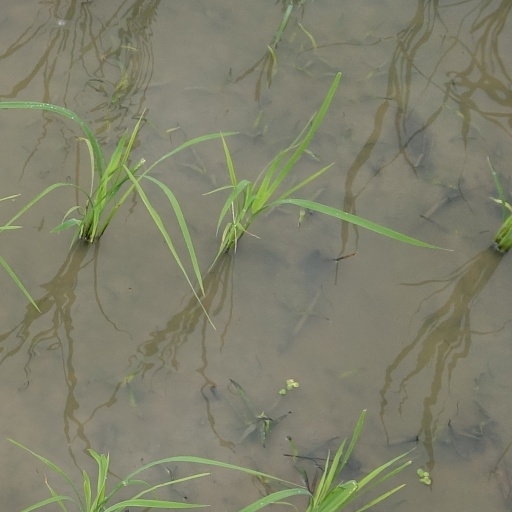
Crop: rice